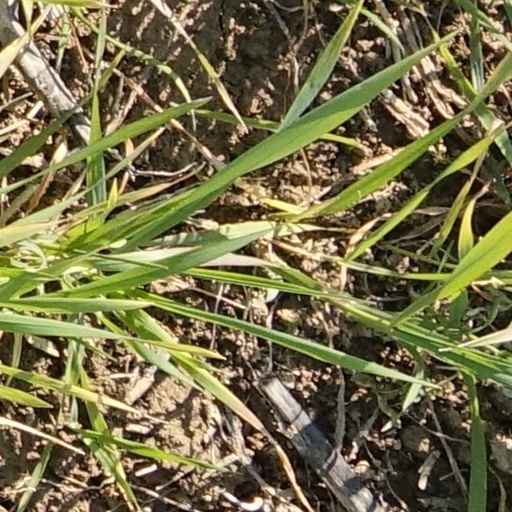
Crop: wheat